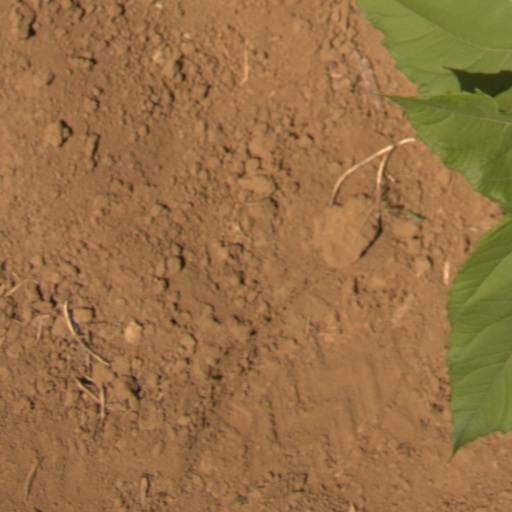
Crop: Jerusalem artichoke